Bulbophyllum beccarii

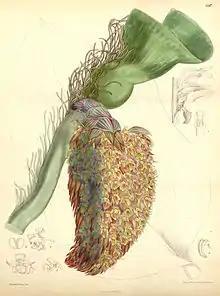
Illustration showing the inflorescence of "Bulbophyllum beccarii".

The thick rhizome, reportedly up to 20 cm in diameter (but the thickest reliably reported has been 5 cm) snakes its way around tree trunks climbing up into the light. Exact length figures are not available, but its discoverer, Odoardo Beccari, reported that it climbed "to a great height". Along its length at intervals are the relatively small egg shaped pseudobulbs each with a huge thick, leathery leaf at their apex. They are up to 60 cm long and 20 cm wide, yellowish-green and point vertically. The huge bowl shaped leaves are designed to catch falling debris and turn it into fertilizers. The inflorescence is produced from the rhizome near one of the pseudobulbs and hangs downwards to about 20–22 cm and is composed of hundreds of small yellowish flowers netted with red that smell like rotting meat to attract various flies. It grows in the rainforests of Borneo.